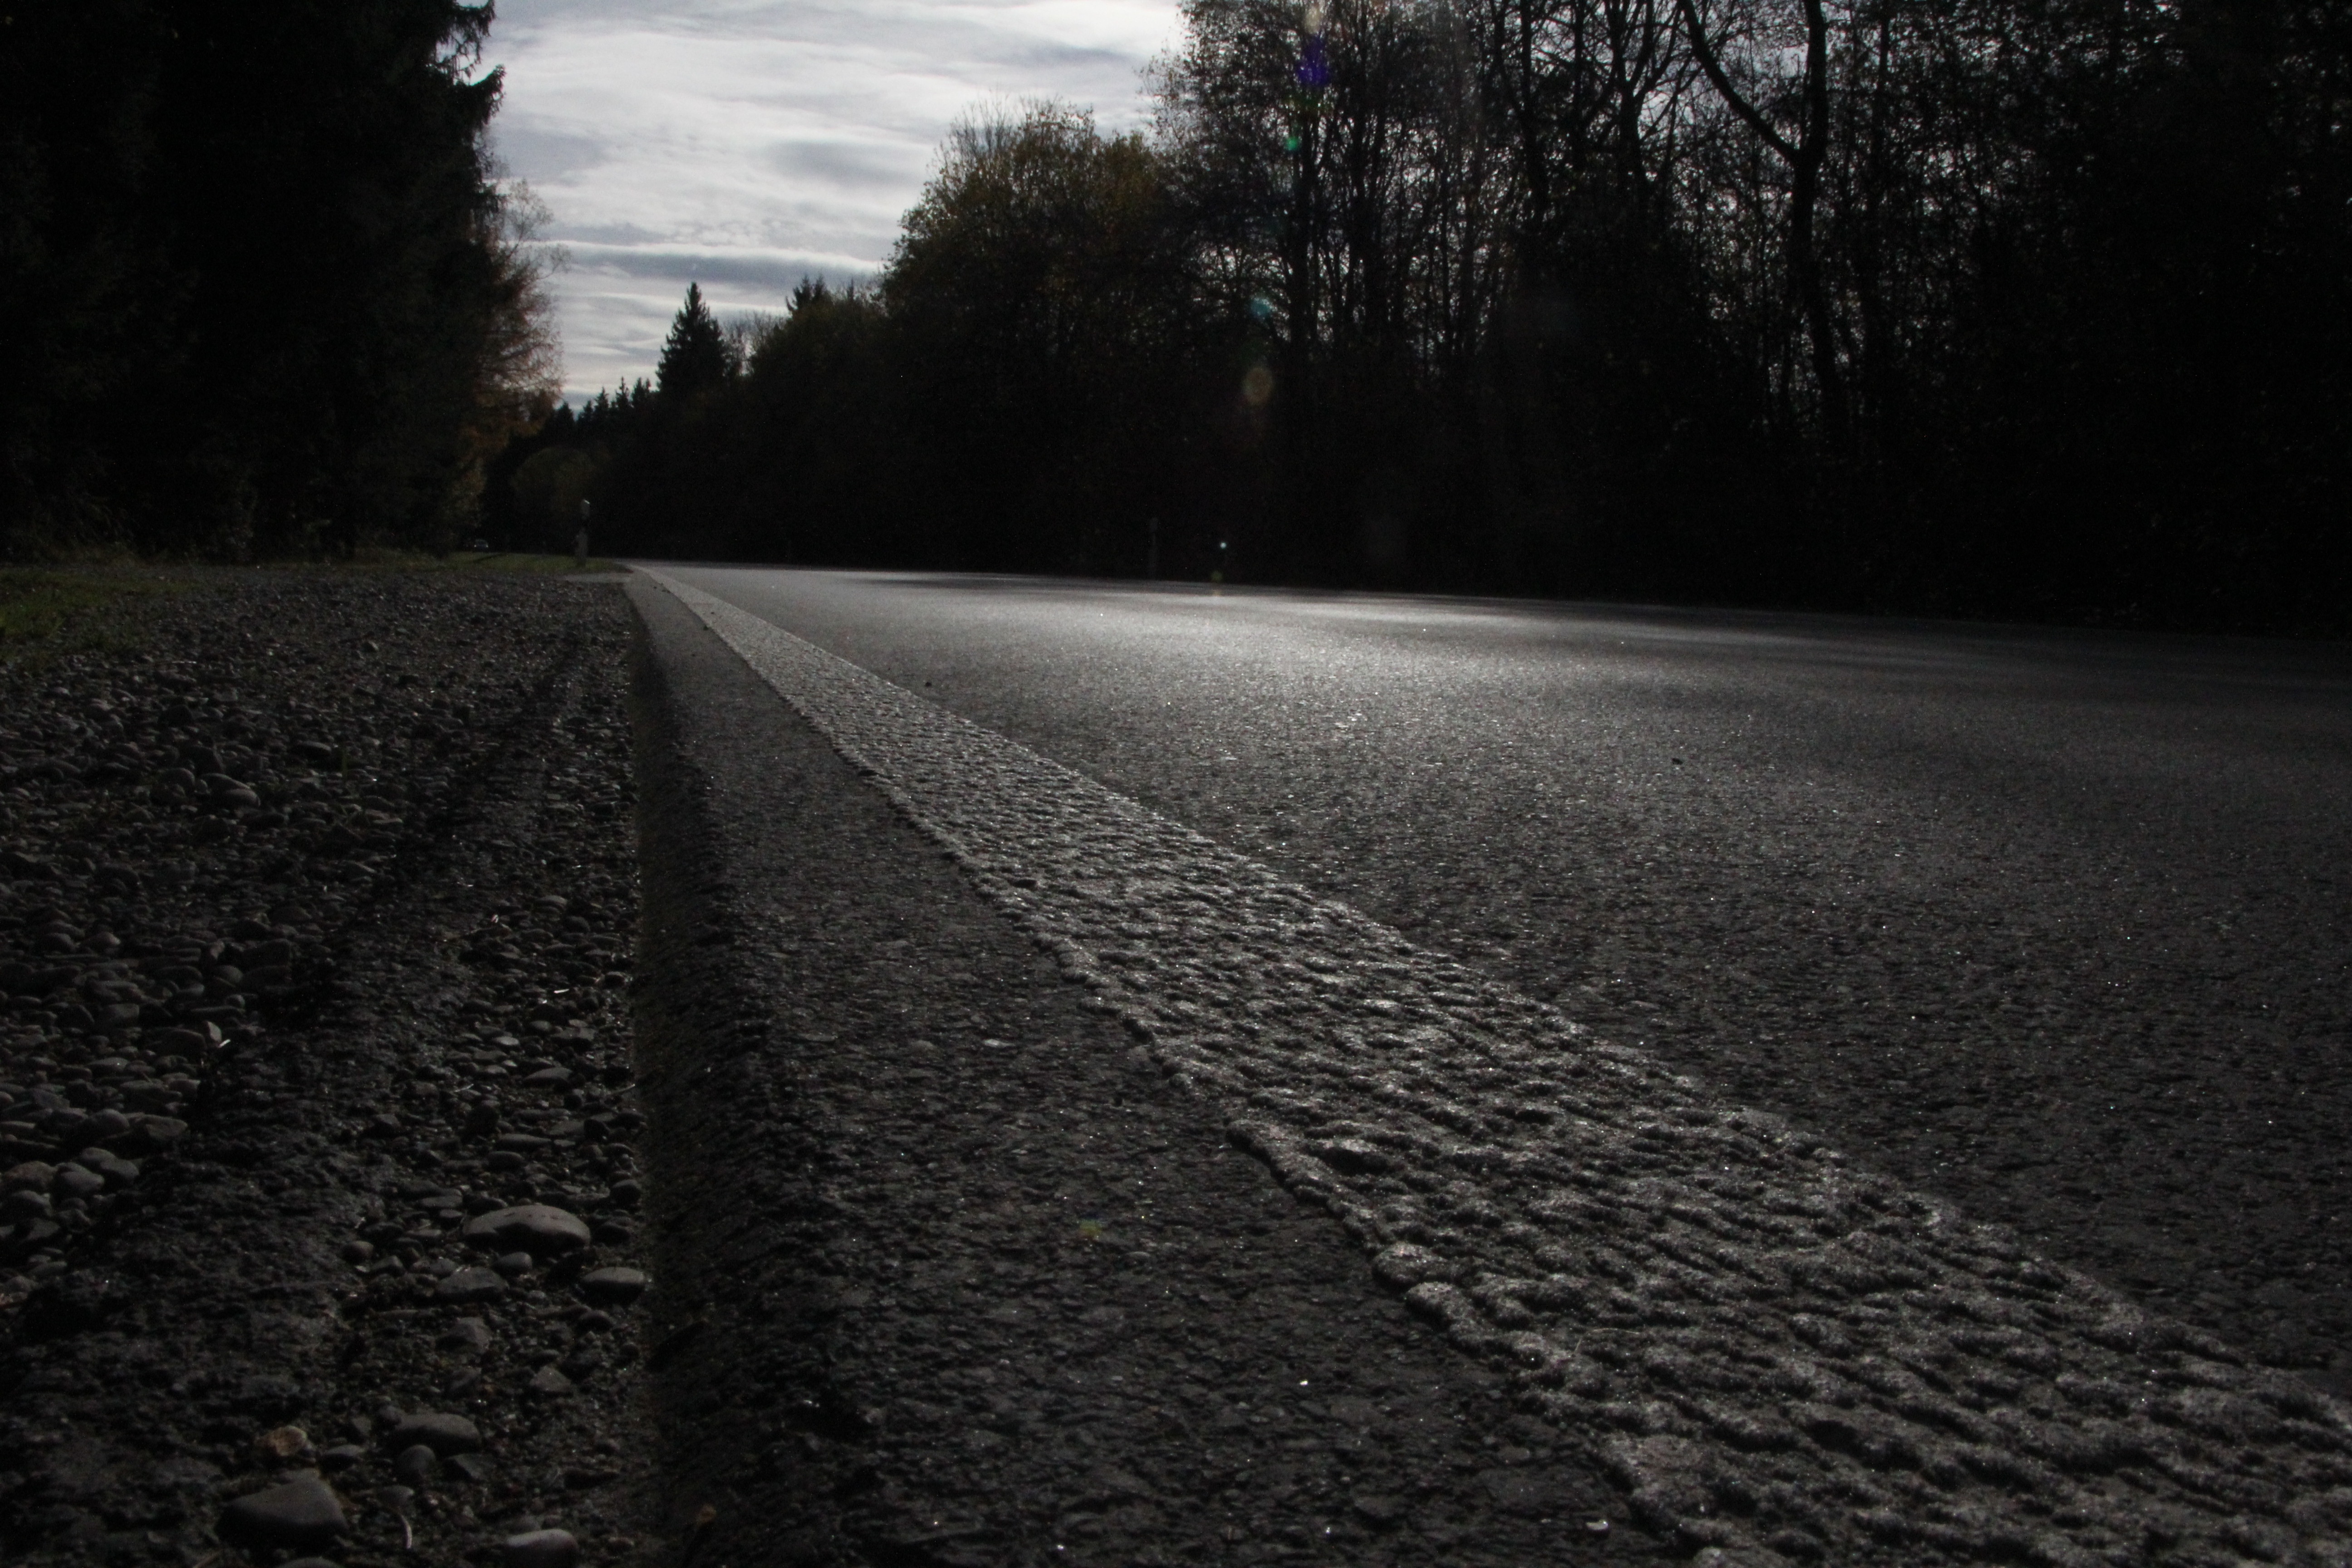
nature, forest, light, black and white, sky, road, sunlight, morning, country road, asphalt, summer, evening, rural, line, shadow, darkness, empty, monochrome, lane, trees, infrastructure, wide, road surface, driving a car, monochrome photography, atmospheric phenomenon